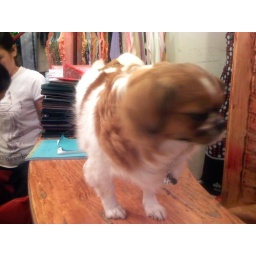
'Coca Cola' the dog in the tailors store. He normally is hidden underneath the desk in a little bed.